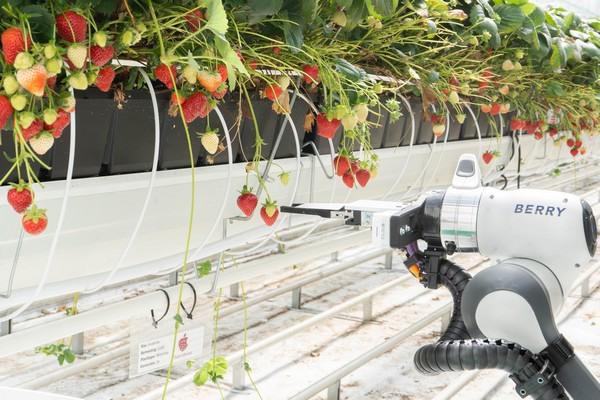
Mimea iliyokuwa na kustawi vizuri iliyo oteshwa kwa kutumia njia na mfumo wa kilimo cha kisasa na cha kiteknolojia, kinachohusisha matumizi ya mashine mbali mbali katika utendaji kazi wake bila kuzingatia hali ya eneo husika.